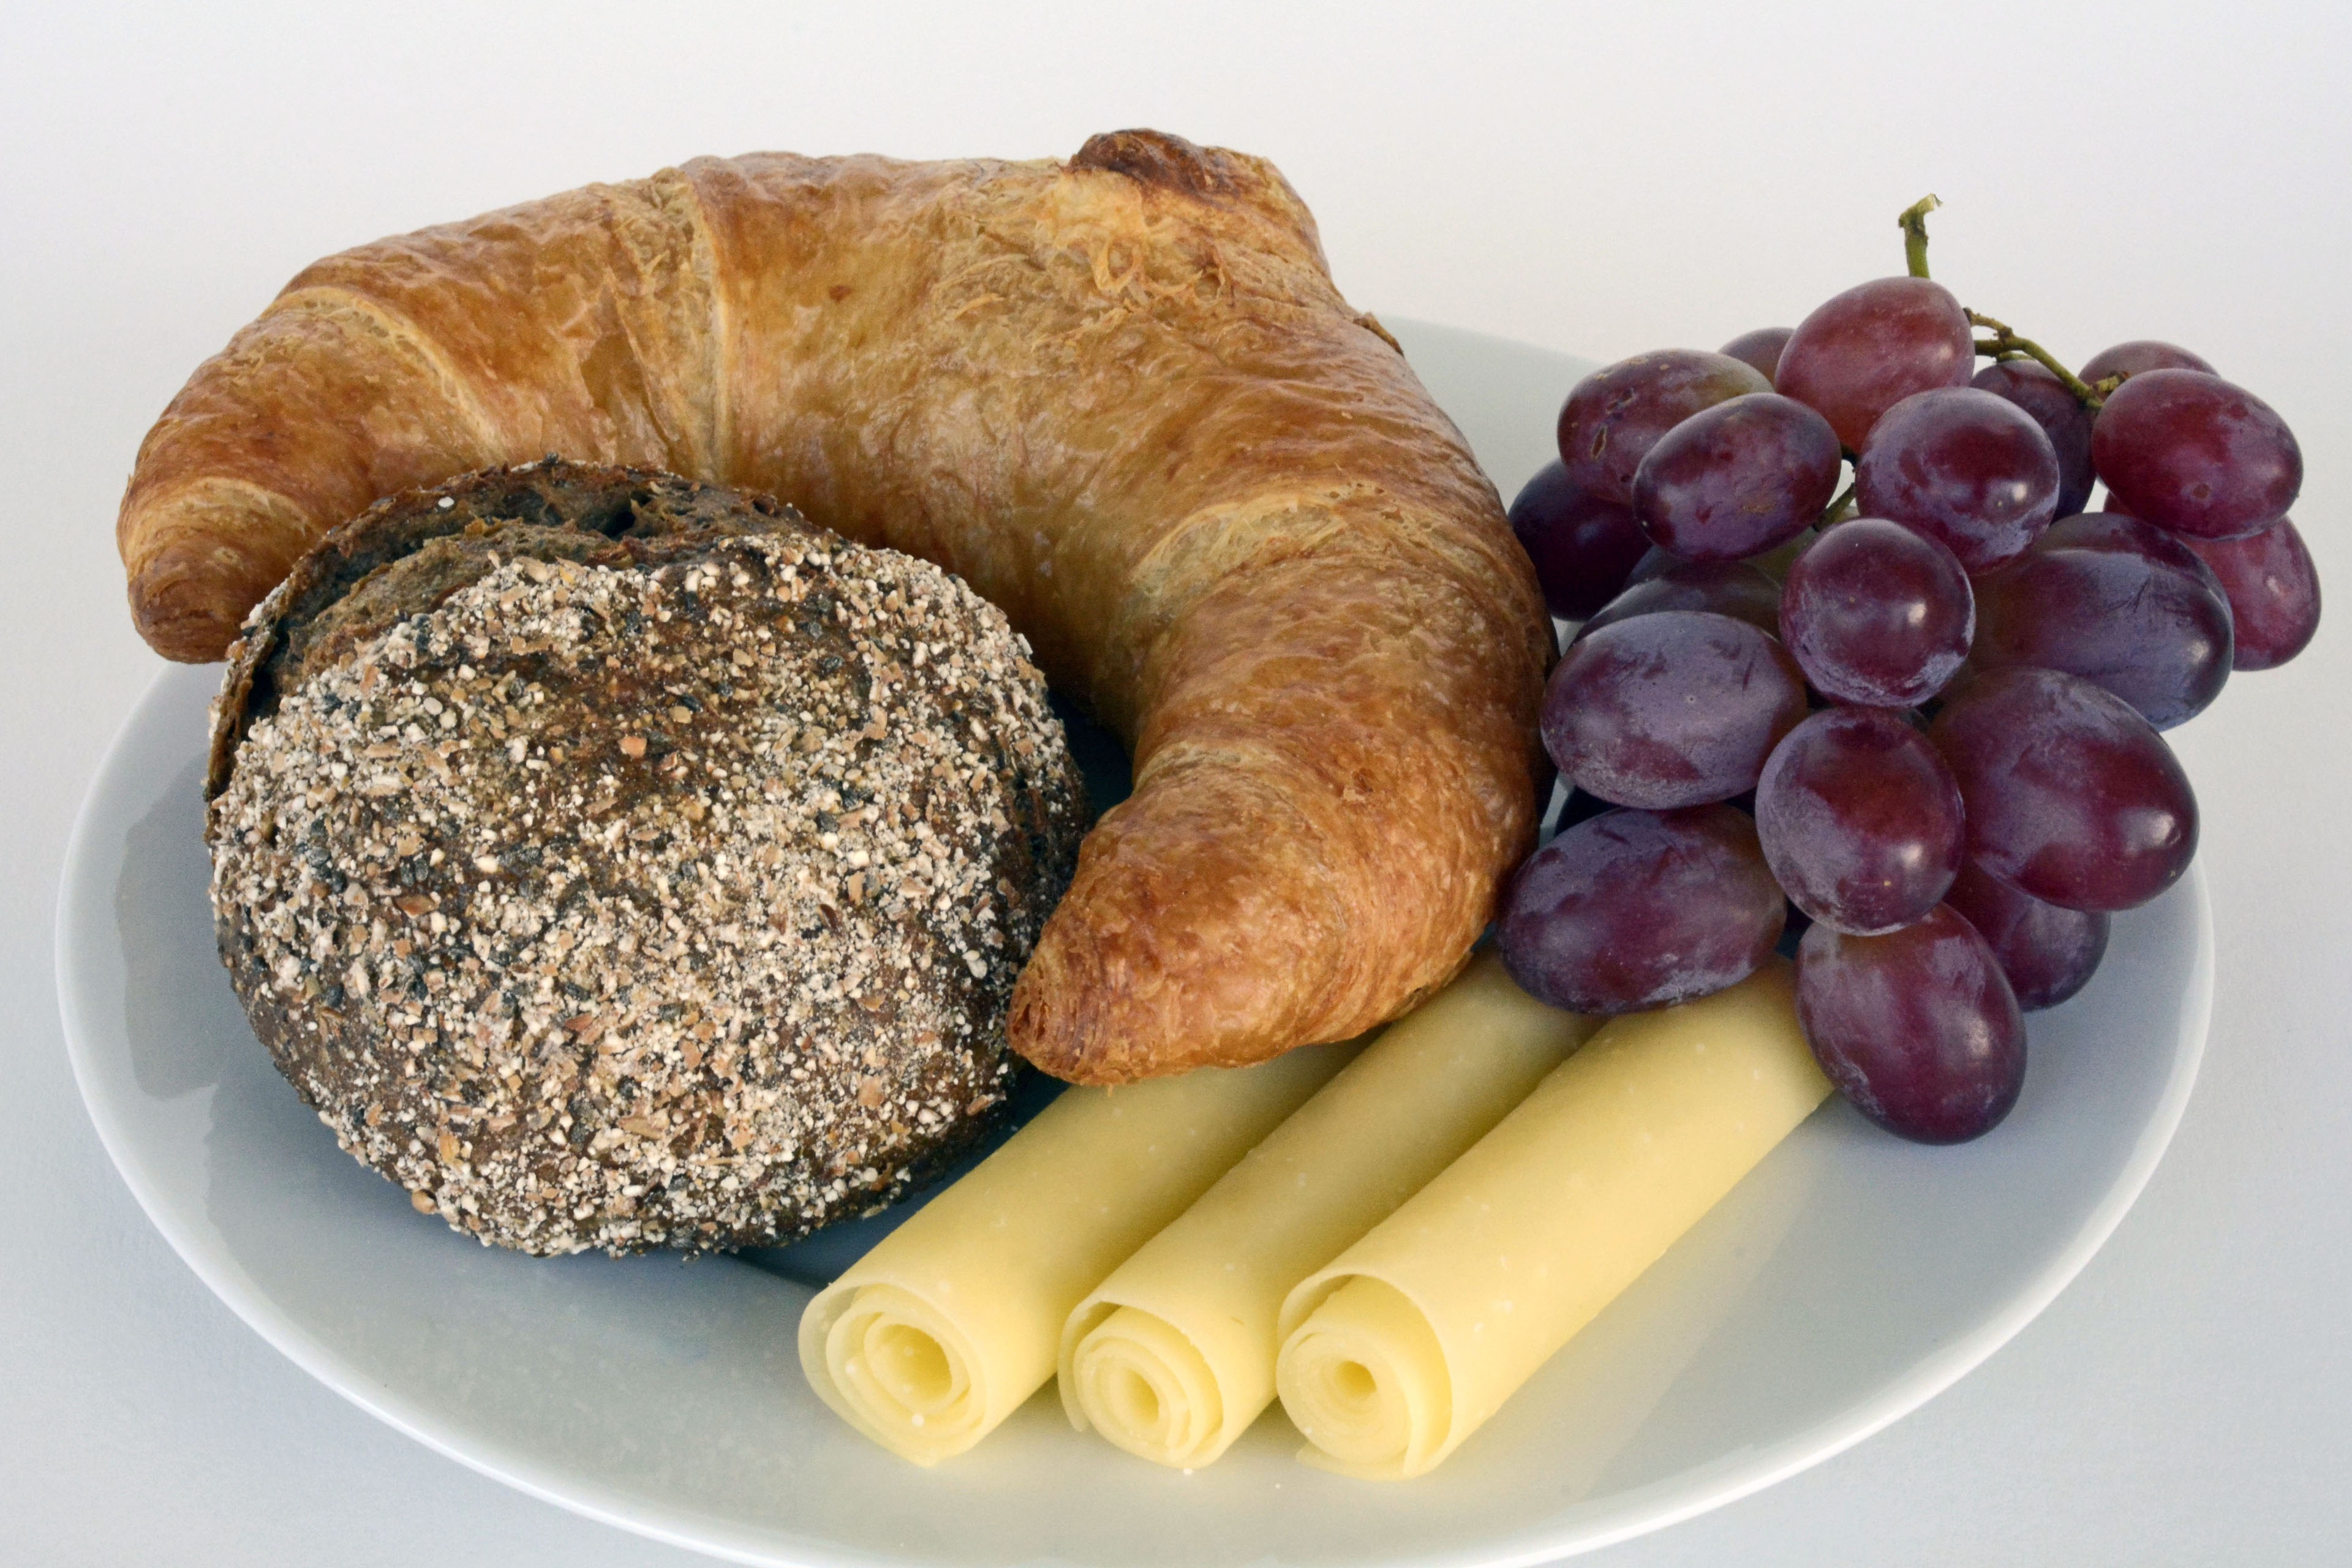
plant, dish, meal, food, produce, plate, croissant, eat, meat, cuisine, delicious, still life, summit, cheese, sunday, nutrition, grapes, roll, break, enjoy, benefit from, brunch, flowering plant, good morning, have breakfast, land plant, sunday brunch